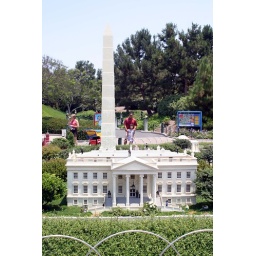
white house in legos